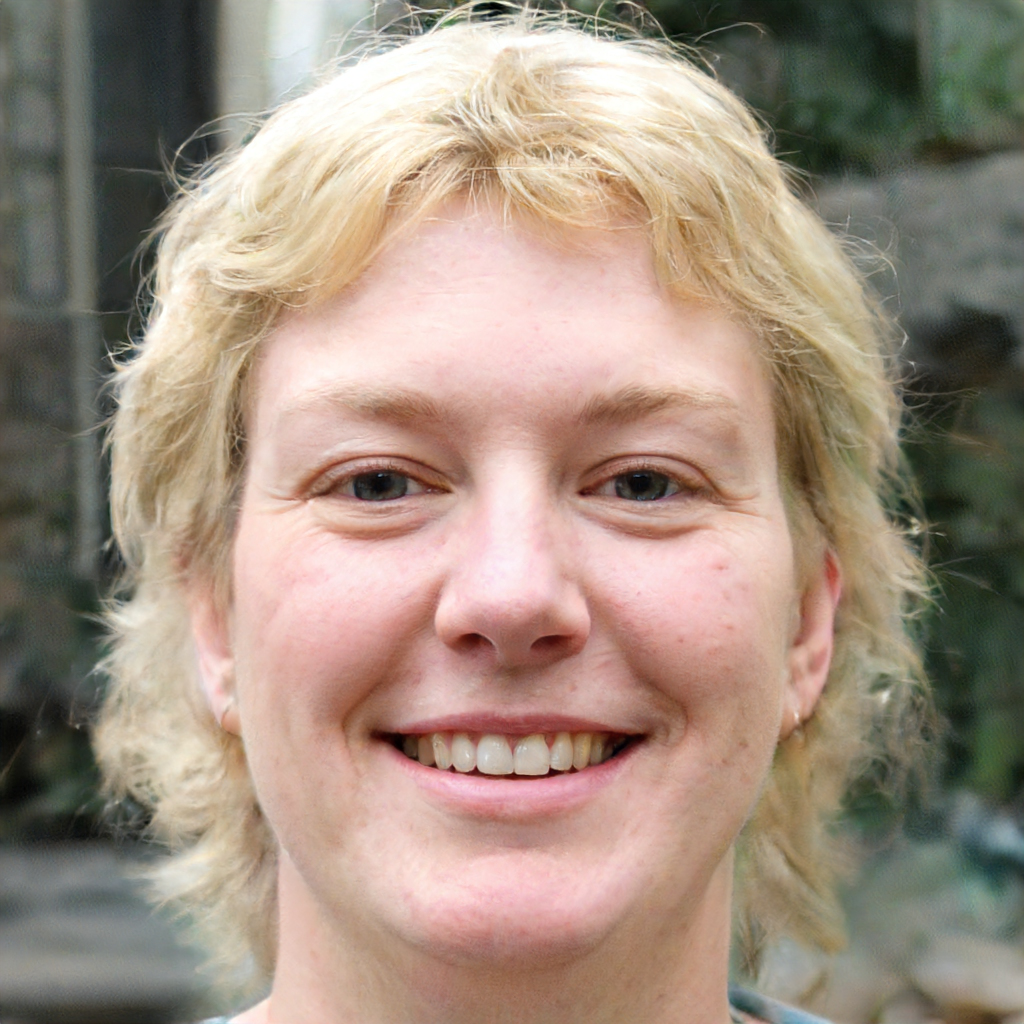
Label: Colored